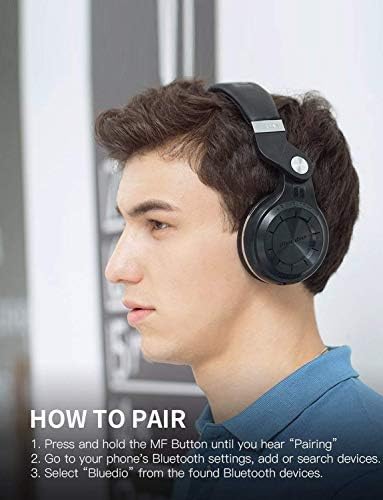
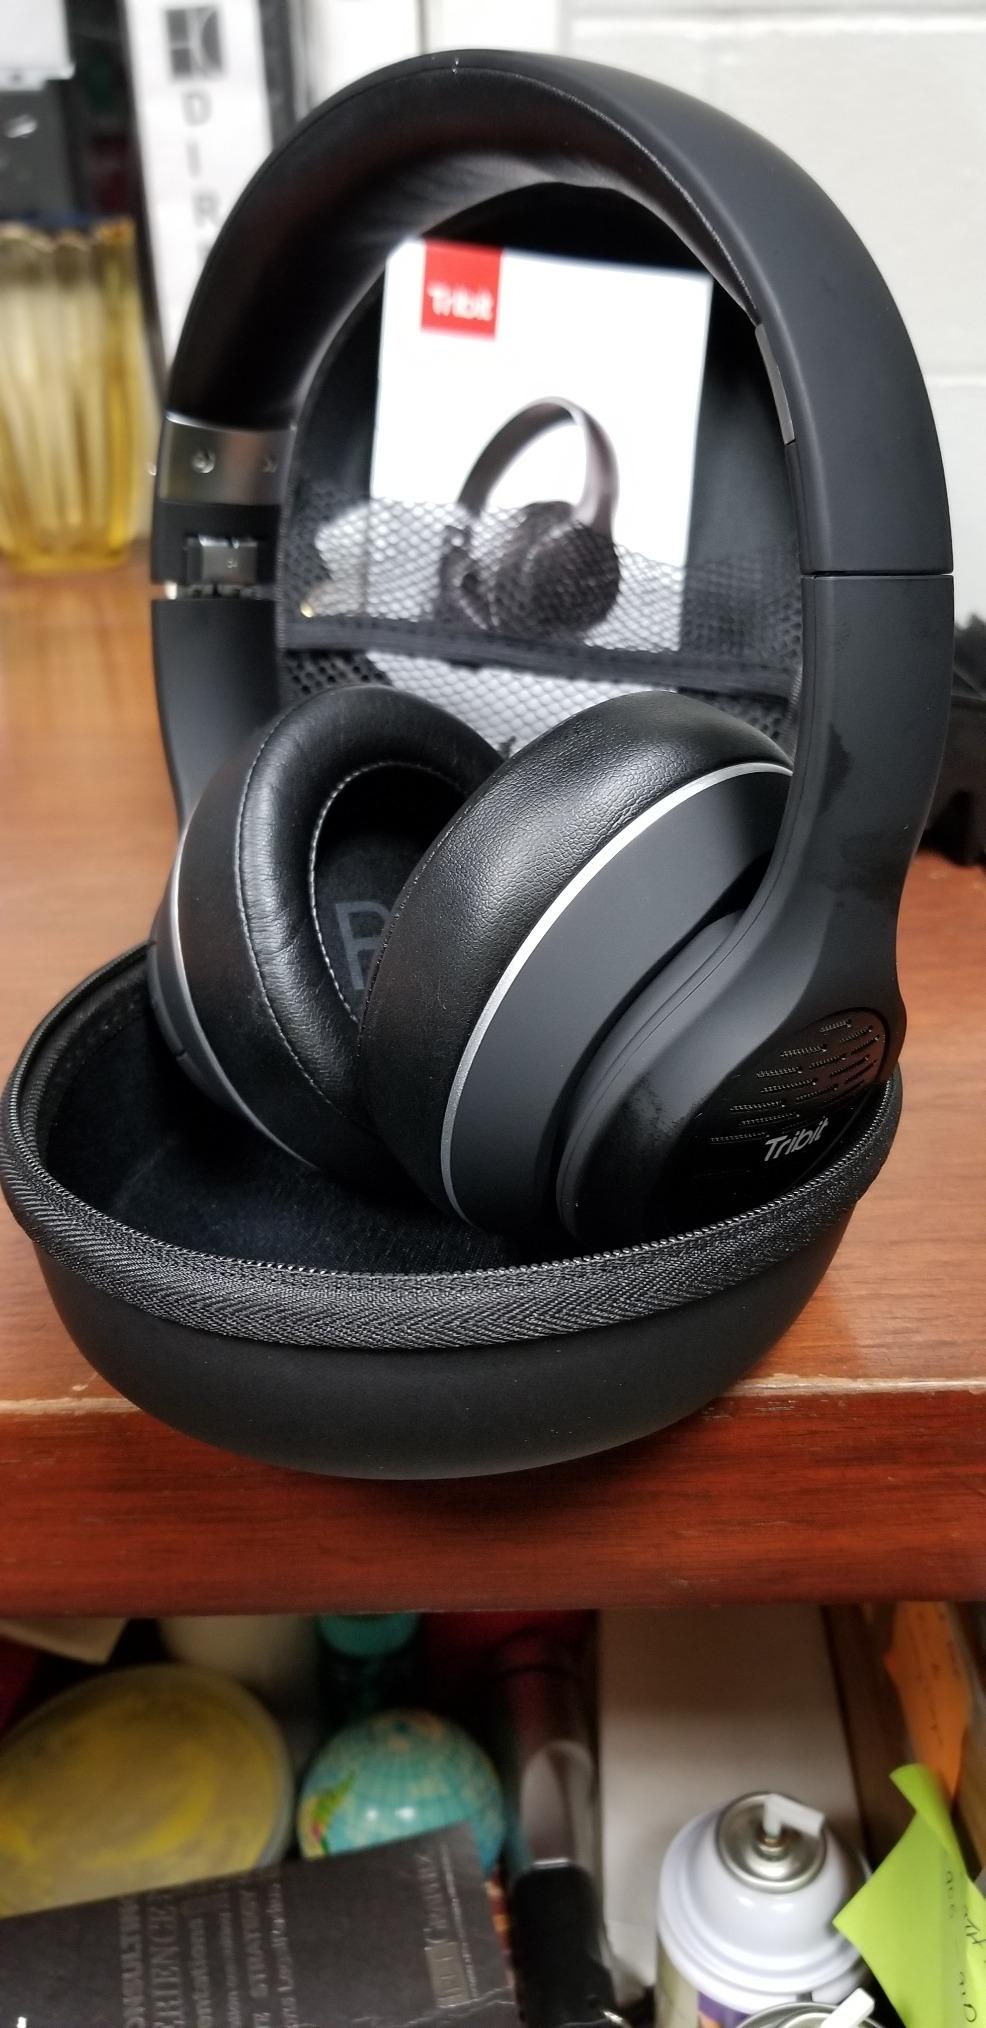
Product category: headphones
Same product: no